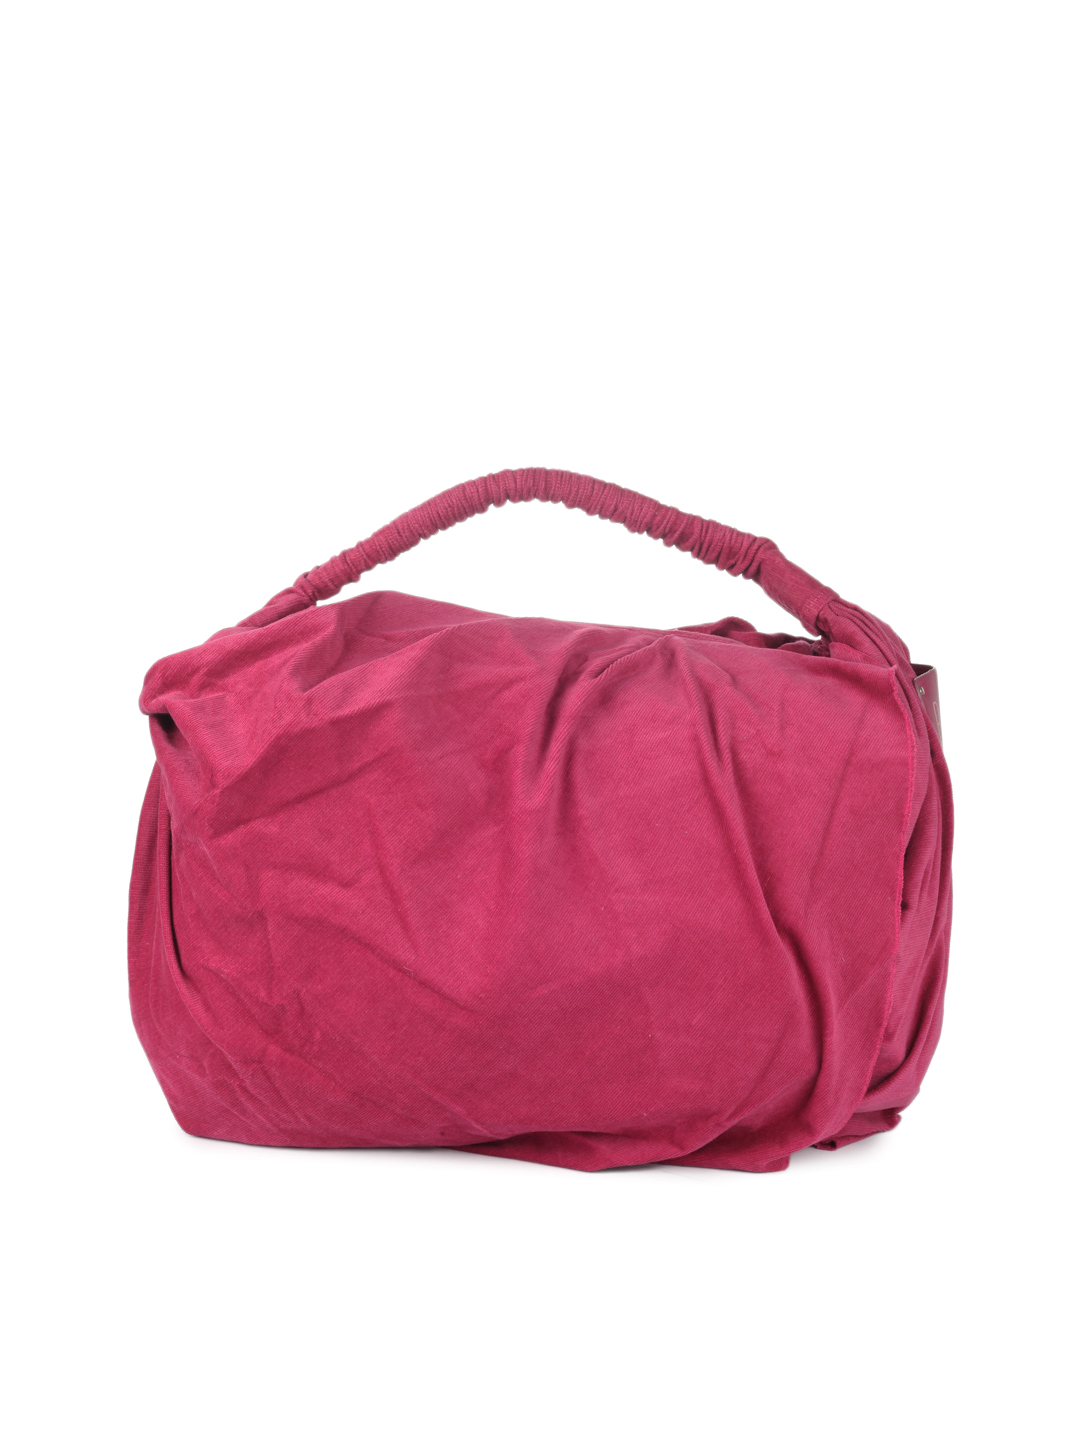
Baggit Women Pink Handbag
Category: Accessories / Bags / Handbags
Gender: Women
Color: Pink
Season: Summer 2012
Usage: Casual